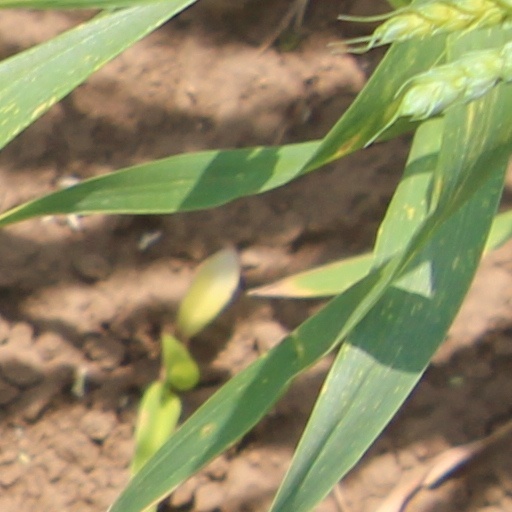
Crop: wheat